Picture book

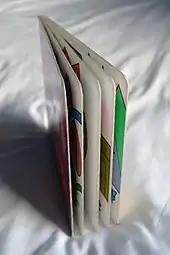
A board book

The majority of picture books are constructed in the same way as books for older children and adults, but there are a number of special types.